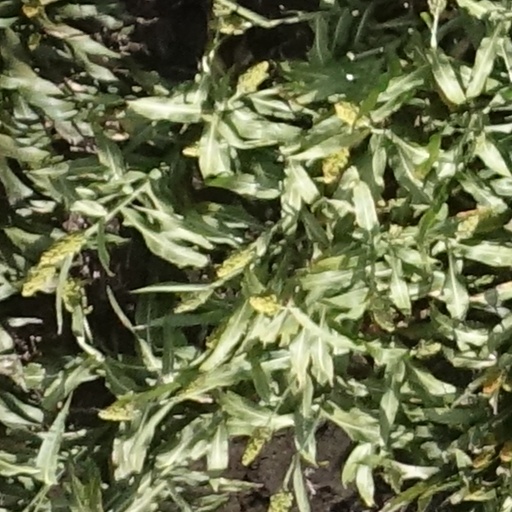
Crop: sorghum